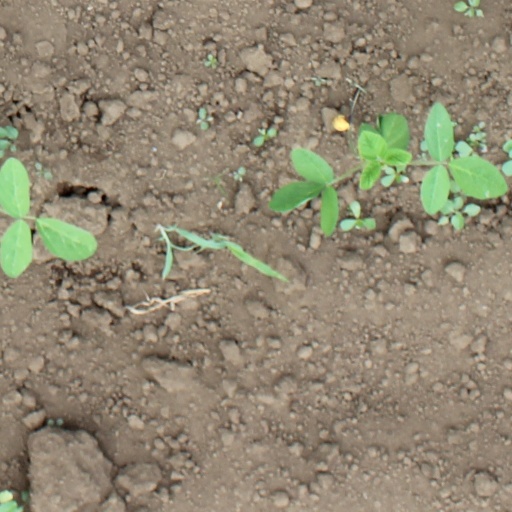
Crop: soybean